Lau Basin

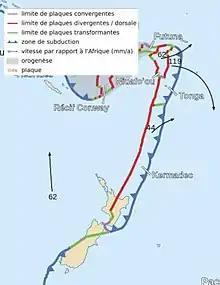
The northern red lines of spreading centers in this diagram of the Kermadec and Tonga plates are those in the Lau Basin

The processes of back-arc basin formation were first proposed by Daniel (Dan) Karig in 1970 from studies of the Lau Basin. The possibility of there being in this region several tectonic plates and triple junctions was suggested by Clement Chase the next year. The Lau Basin presently has oceanic crust from the Australian plate to its east, the Niuafo'ou plate to its north east and the clockwise rotating Tonga plate to its west. The Futuna microplate is in close relationship to the north in this most active tectonic area. In the northern Lau Basin, the extensional motion between the reference points of Australia and Tonga is accommodated by multiple zones of active rifting and spreading that are located along the boundaries of the Niuafo'ou microplate. These are so complex, especially towards the north that other smaller microplates may currently exist and certainly some of the plate boundaries are zones of deformation or for other reasons are ill defined. There is a overlapping spreading center from the northernmost segment of the FRSC in the east to the southernmost segment of the Mangatolu Triple Junction in the west. The relationships between seafloor and crustal properties, that were established based on observations made at mid-ocean ridges such as distance to spreading center, water depth and crustal age may not be strictly applicable in the back-arc basin setting. In particular the complexity of the northern section is best explained if the spreading in back-arc basins is not as linear a process as it is along mid-ocean ridges and rather back arc spreading has the potential for newly emerging or jumping spreading centers.